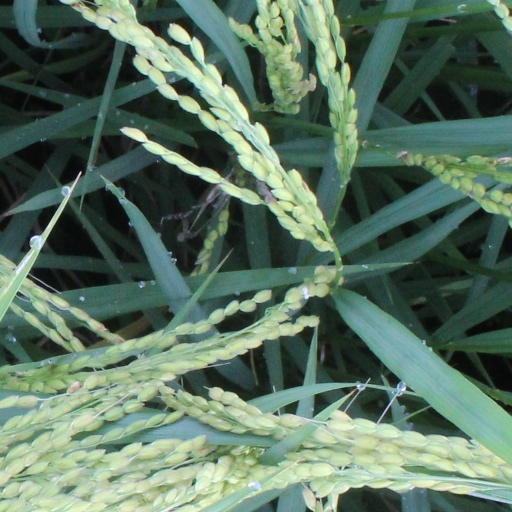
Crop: rice